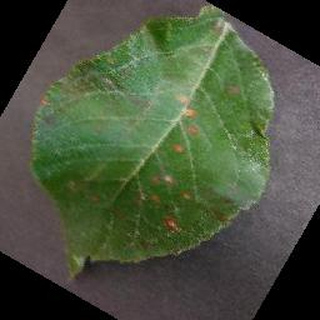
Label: apple_cedar_apple_rust